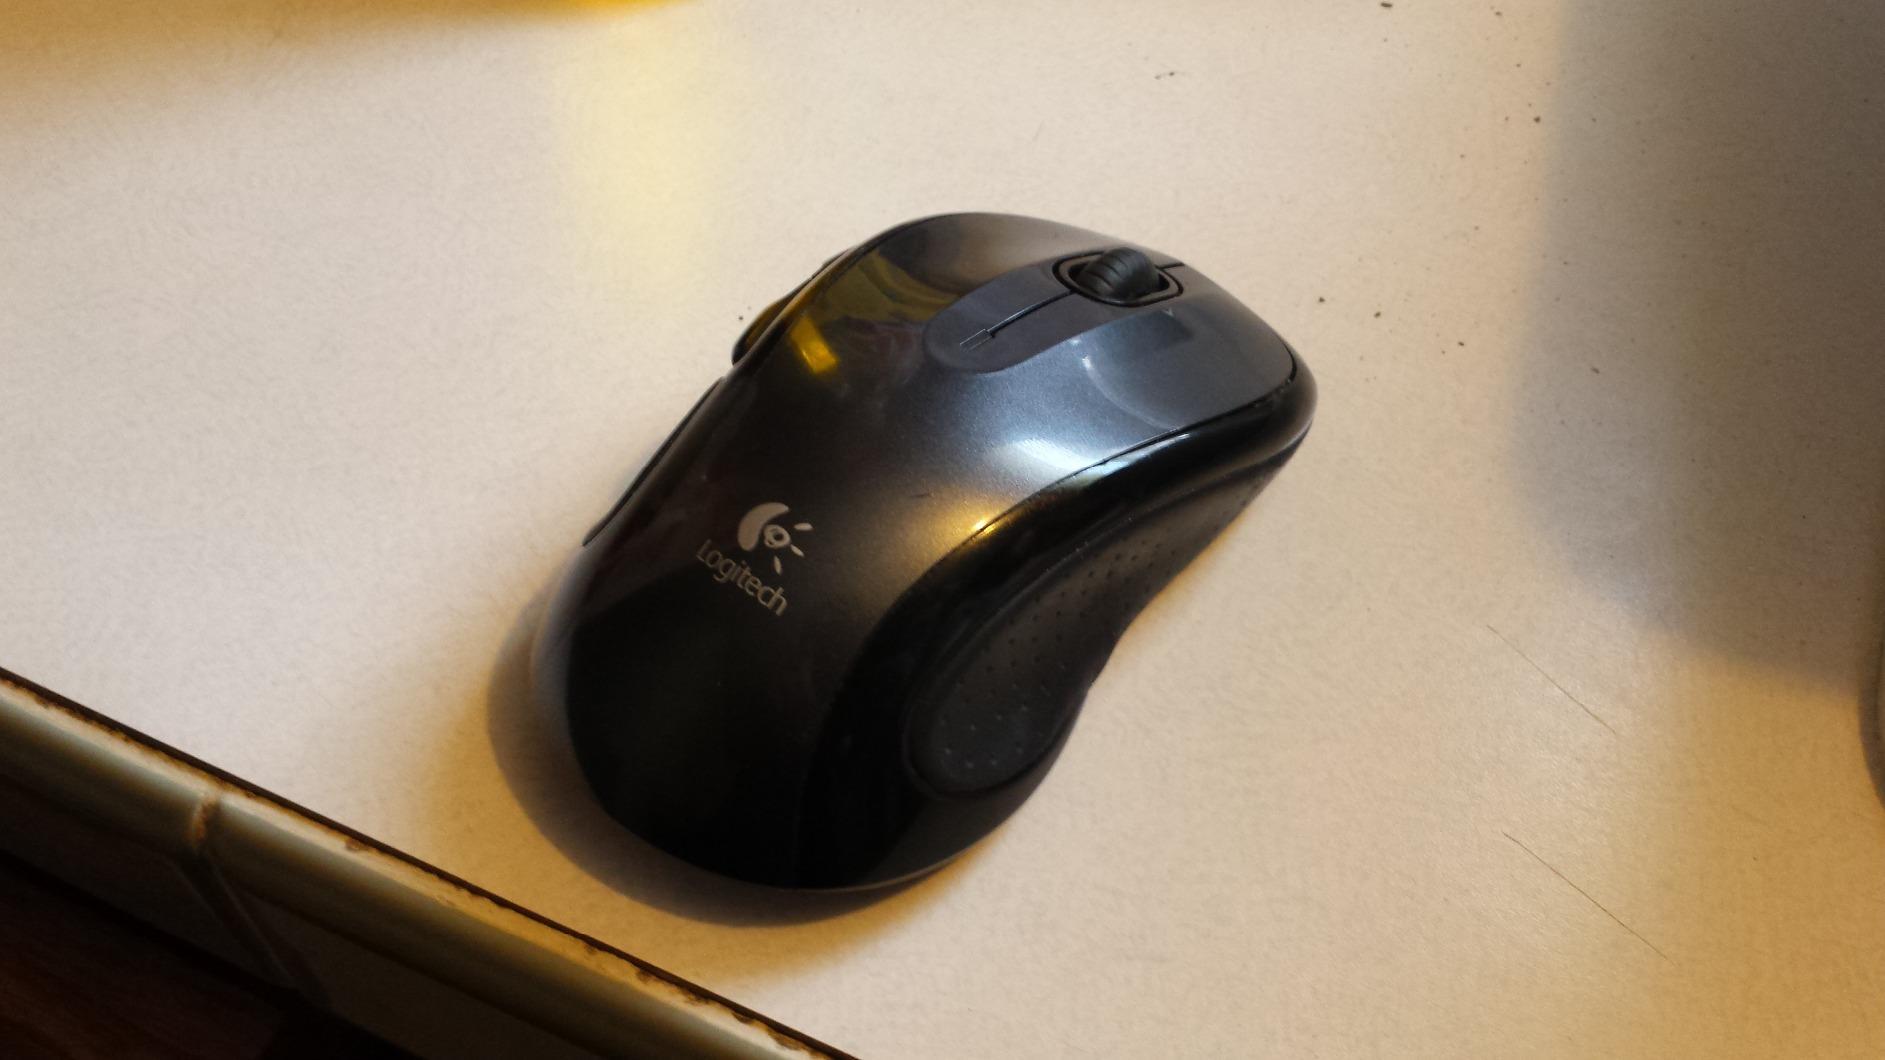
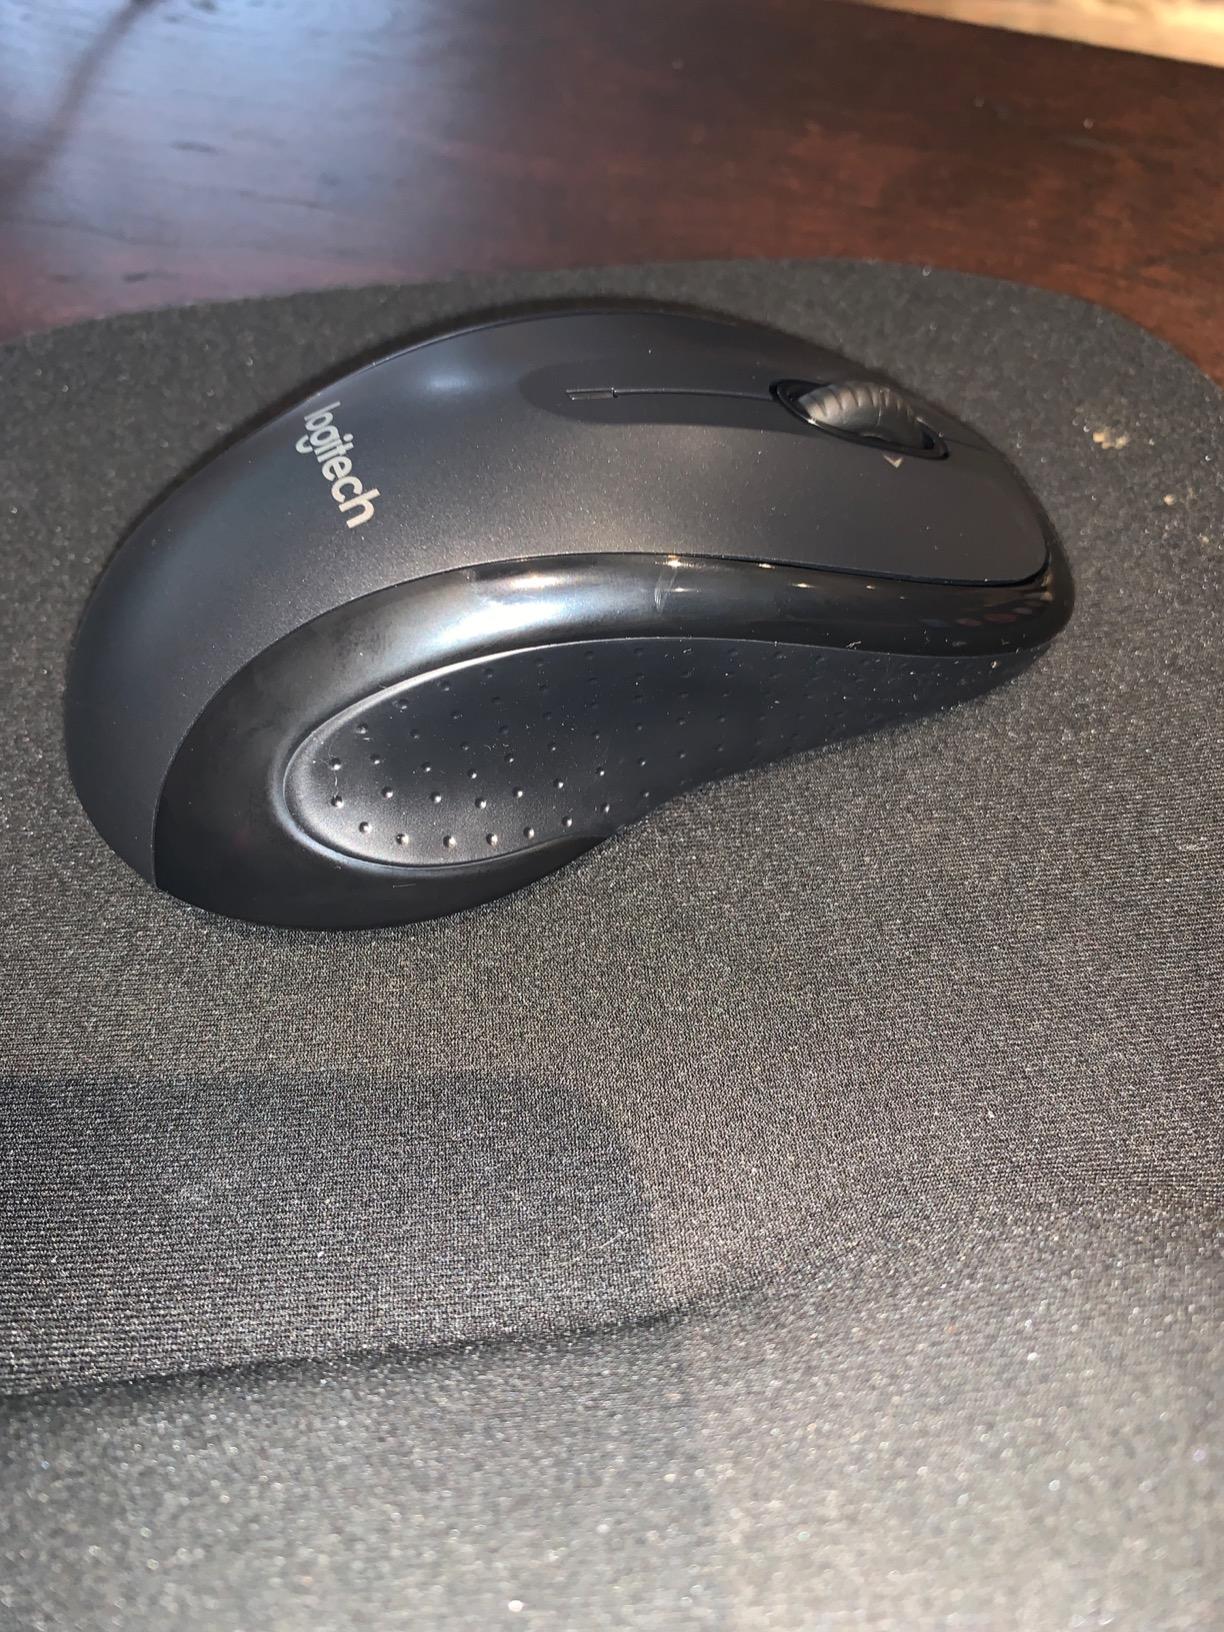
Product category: mouse
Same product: yes